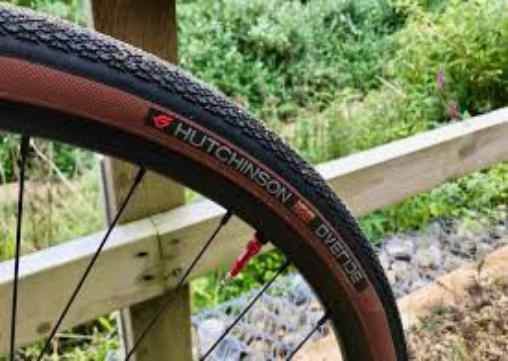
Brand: hutchinson tires
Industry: Transportation